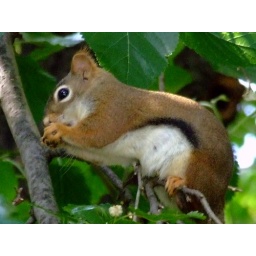
young red squirrel in mulberry tree